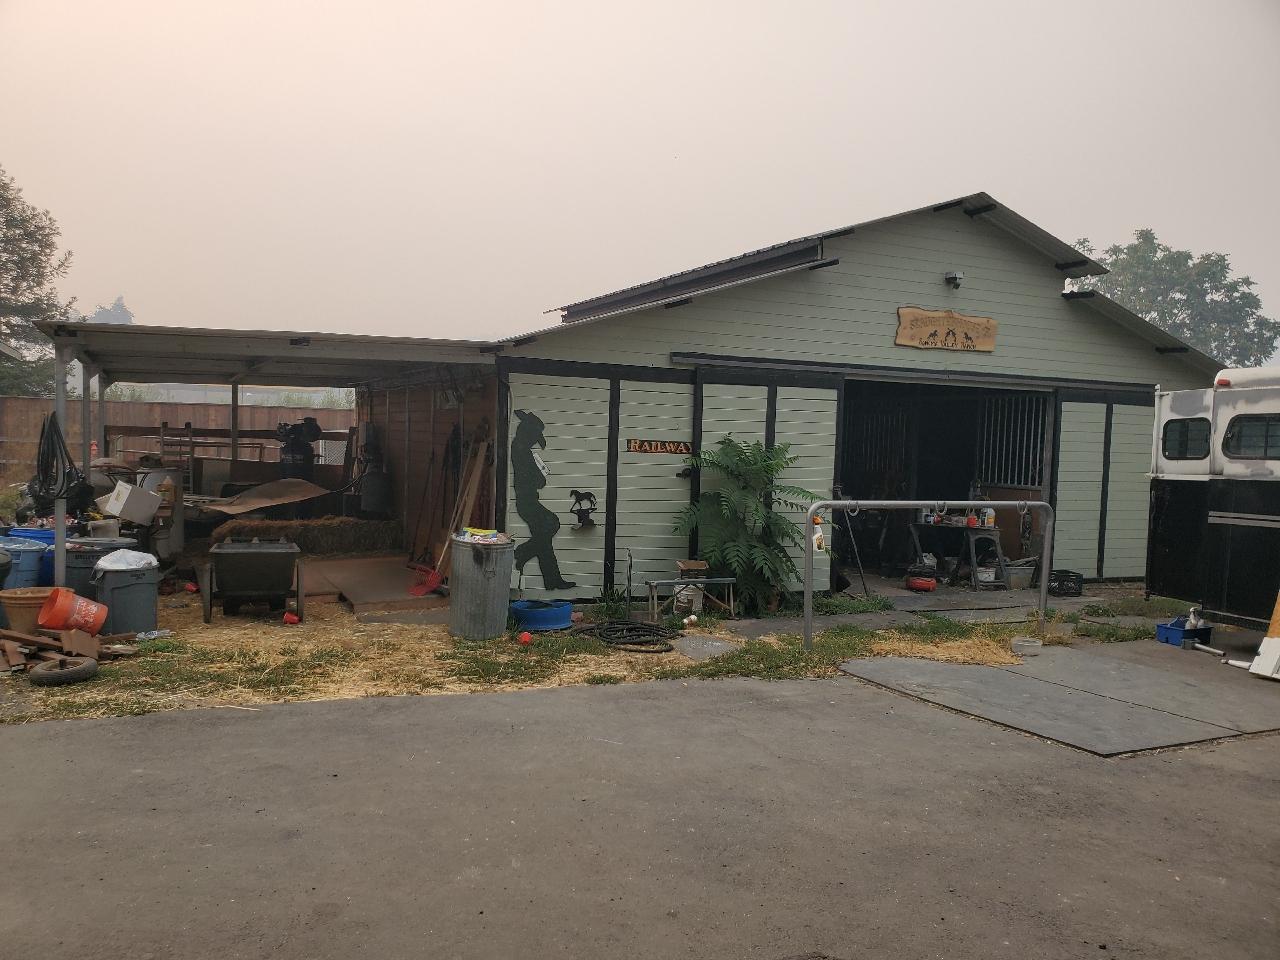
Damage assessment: no_damage